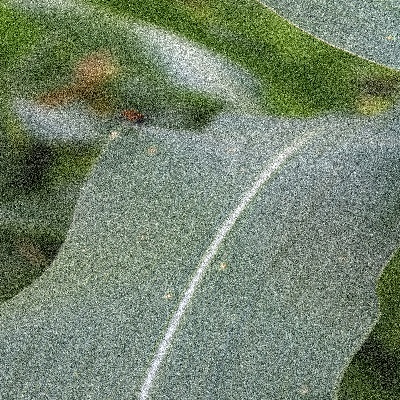
Label: Corn_(Maize)___Leaf_Spot